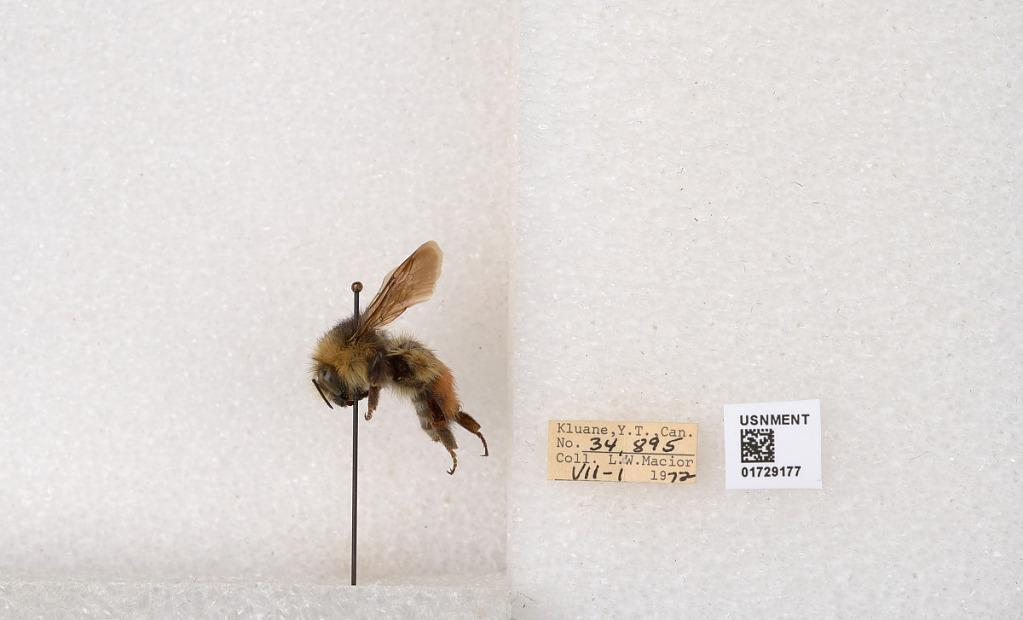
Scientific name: Bombus flavifrons Cresson
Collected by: L. Macior
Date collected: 1972-7-1
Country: Canada
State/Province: Yukon Territory
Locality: Kluane National Park and Reserve
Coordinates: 60.7493, -139.504